Kino-Eye

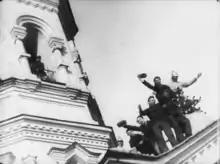
A shot from "Enthusiasm" (1931)

In the early 1920s, cinema emerged as a central medium of artistic expression in the Soviet Union. The relatively new form was celebrated as the tool of a new social order by revolutionary leaders like Lenin and Trotsky. However, by the mid-1920s, as Richard Taylor writes, "The conventional structures of the cinema industry in its three major aspects - production, distribution, and exhibition - had been shattered by the Civil War." Because of the resulting shortage of equipment and other resources, much of the footage shot in Russia in the 1920s was actually used for more "necessary" forms of film such as the newsreel. In fact, the vast majority of "entertainment" films shown in the 1920s were imported from Hollywood, and it was not until 1927 that Soviet-made films outsold imported films in the box office.